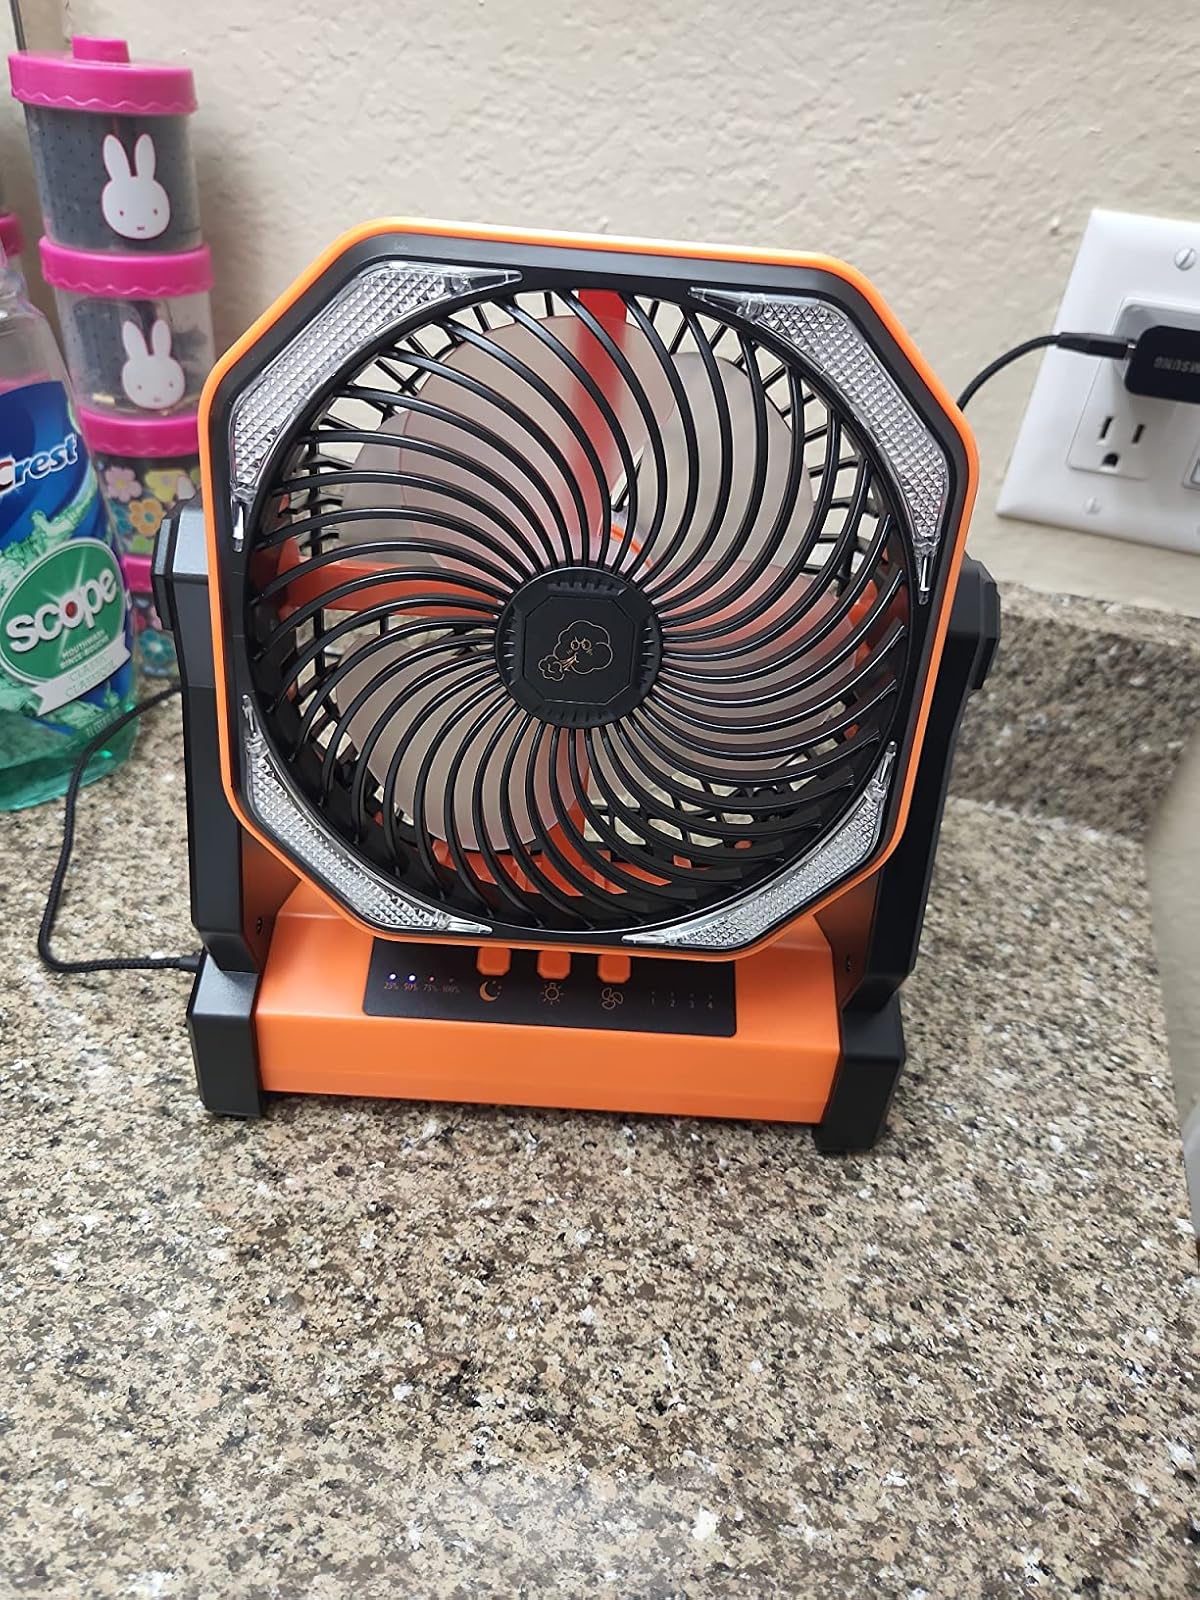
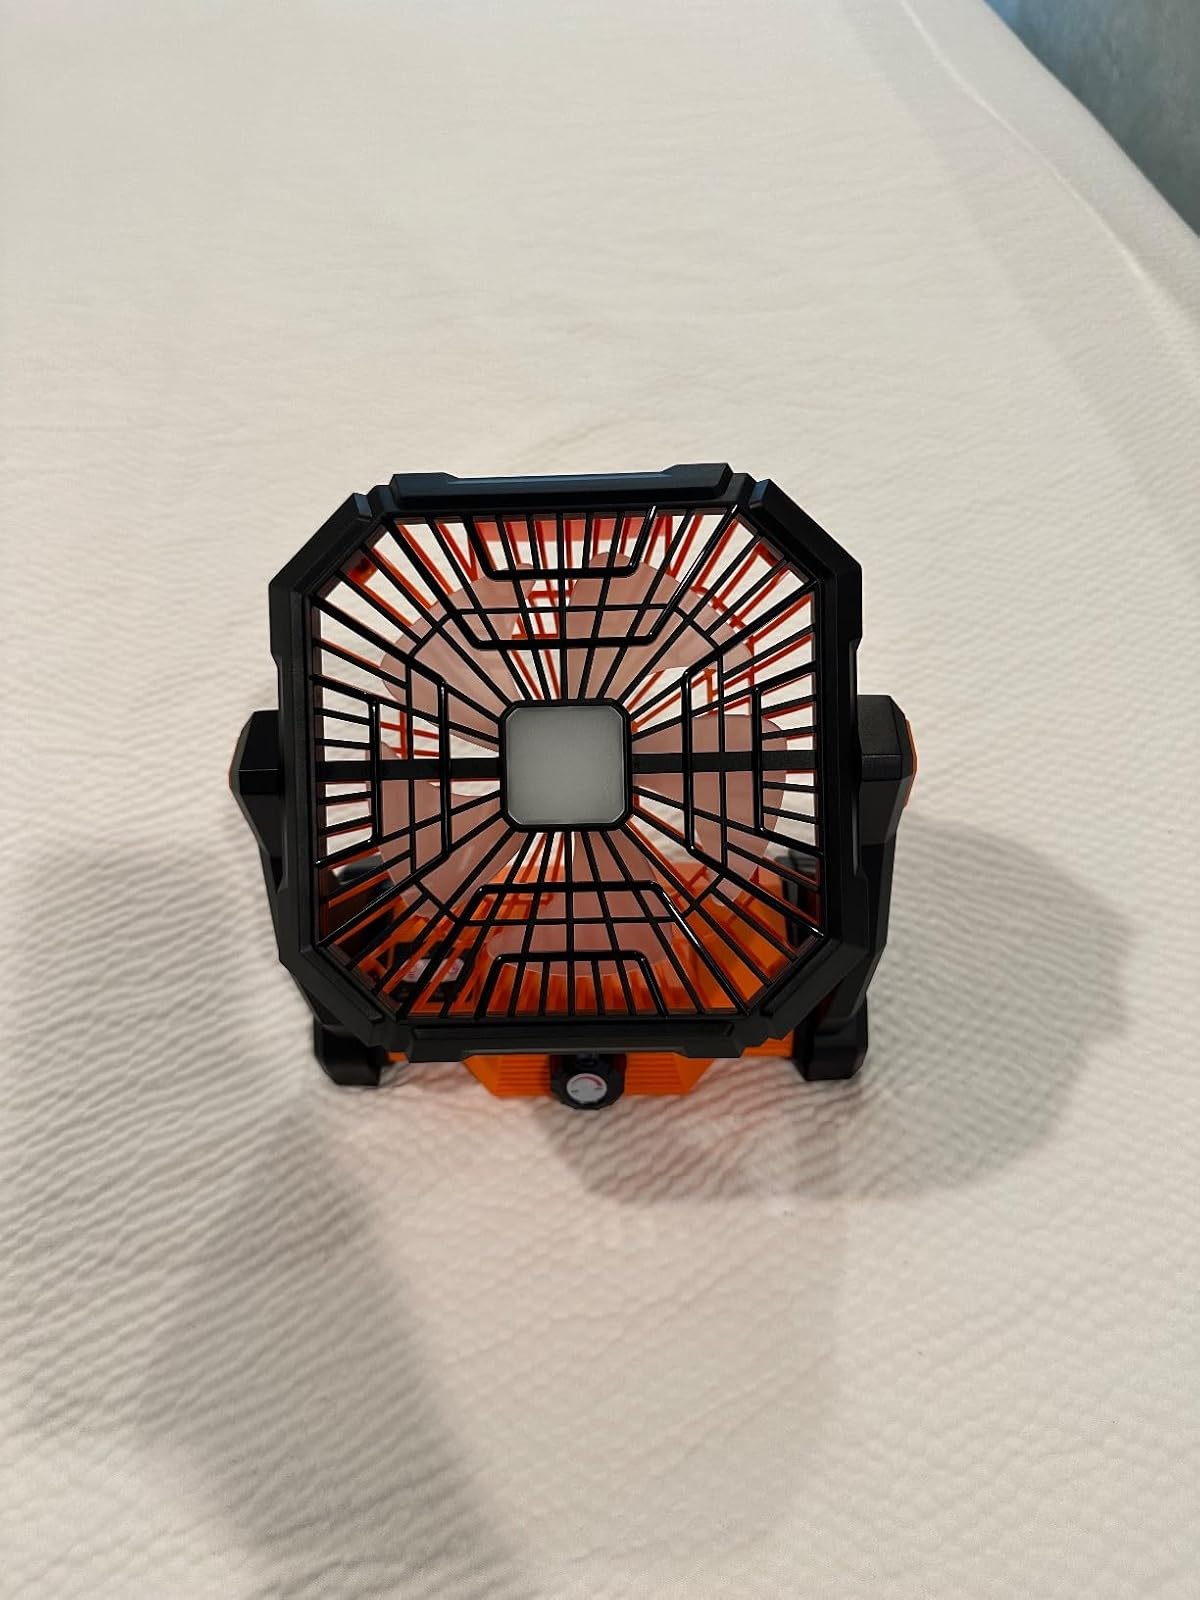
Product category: lantern
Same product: no